Question: Please indicate a possible affordance area of the chair that can be used for supporting legs
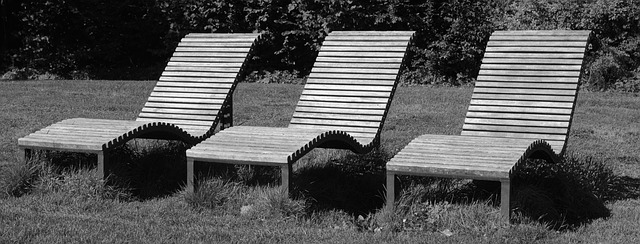
Answer: [179, 126, 338, 166]